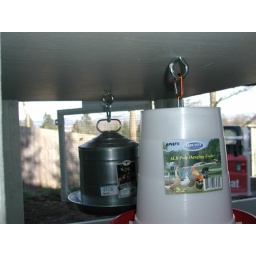
I drilled a counter sink in the floor so the protective floor slides over